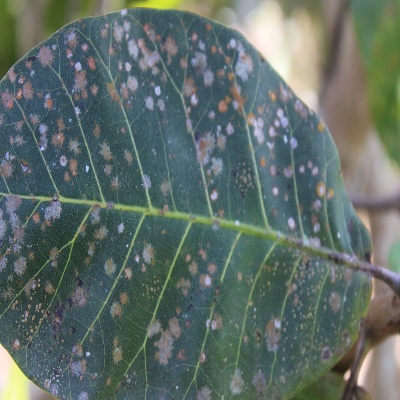
Crop: Cashew
Condition: red rust